Taganrog during World War II

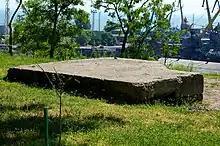
One of the German pillboxes that were built on Historicheski Boulevard in Taganrog, facing the seaport.

Taganrog was conferred the status of City of Military Glory by the President of the Russian Federation Dmitriy Anatolyevich Medvedev on November 3, 2011, for "courage, endurance and mass heroism, exhibited by defenders of the city in the struggle for the freedom and independence of the Motherland".